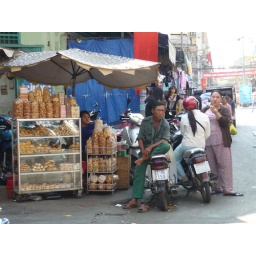
The road by the haberdashery market